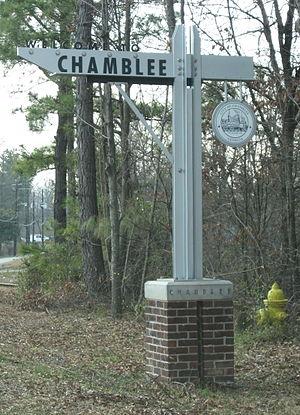
Chamblee est une municipalité américaine située dans le comté de DeKalb en Géorgie.